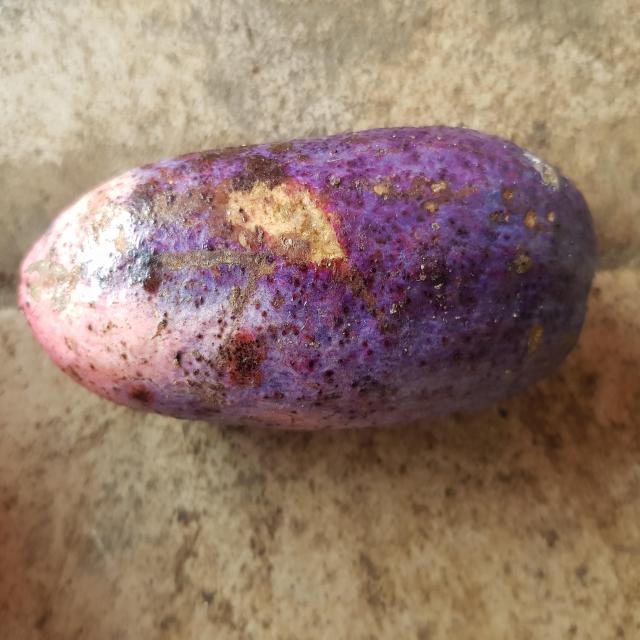
Plum grade: unripe